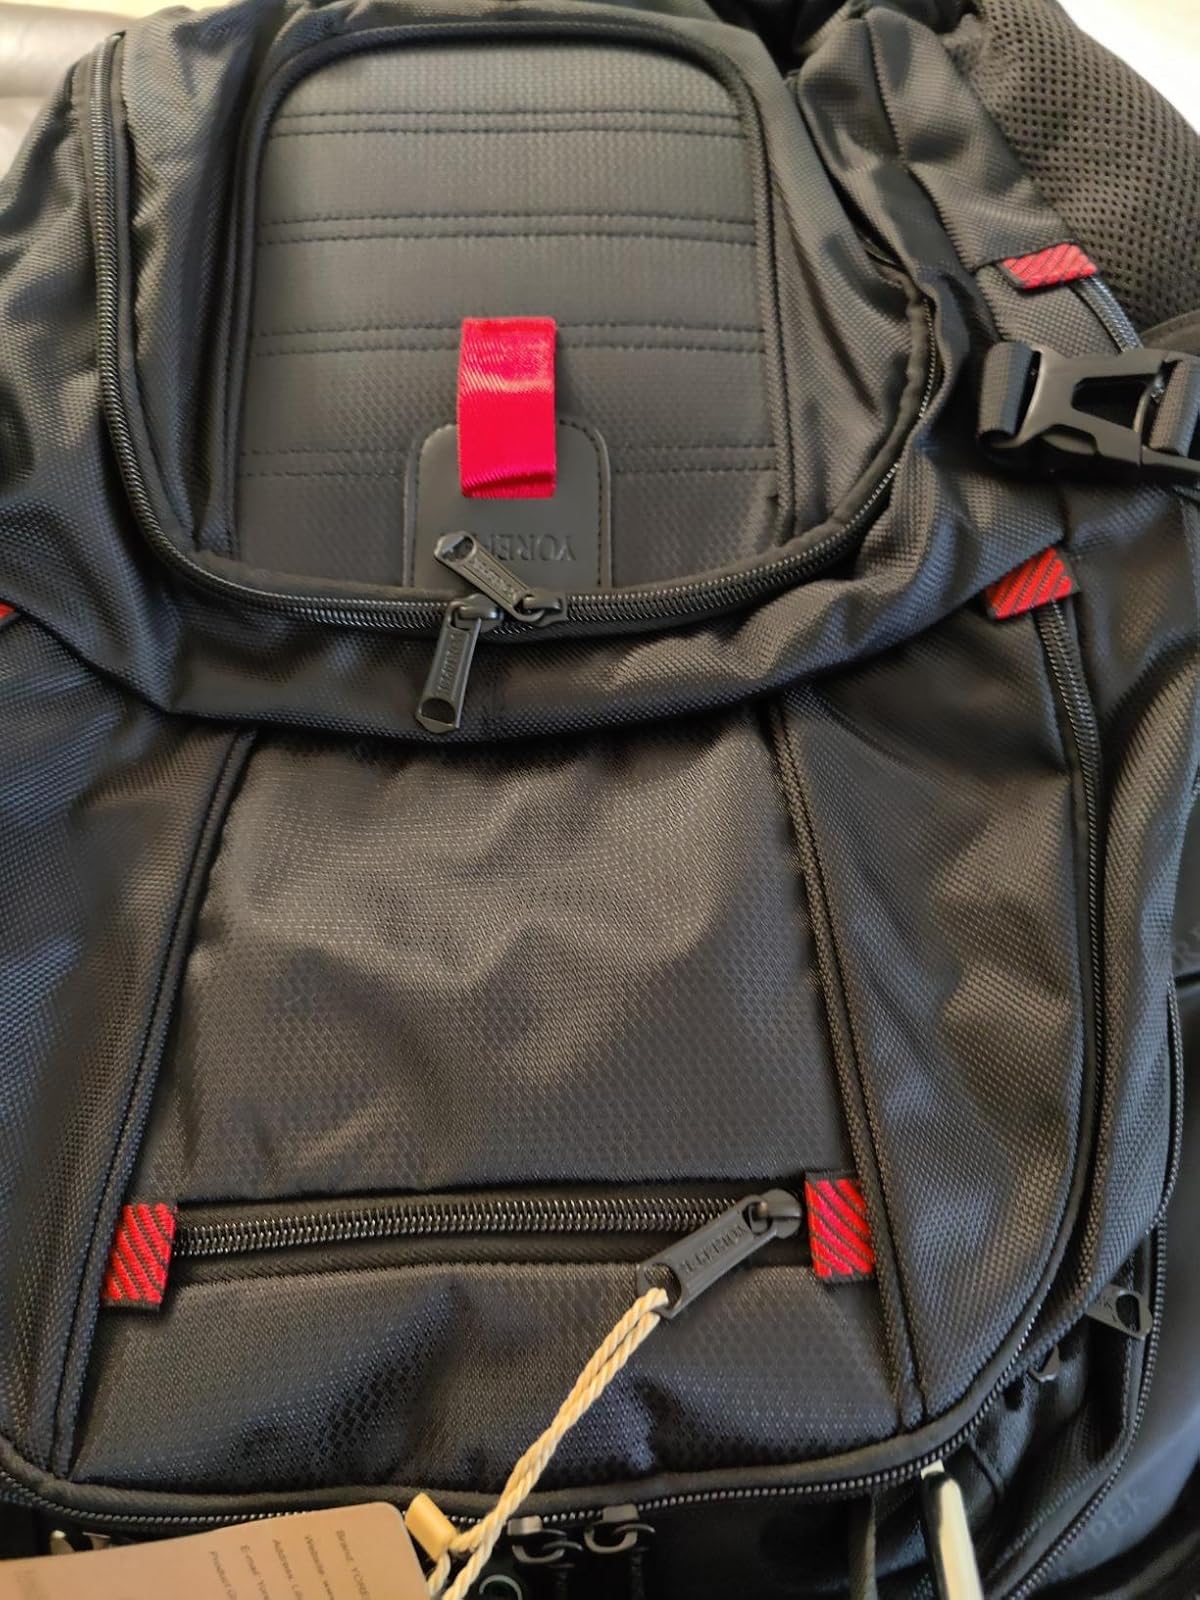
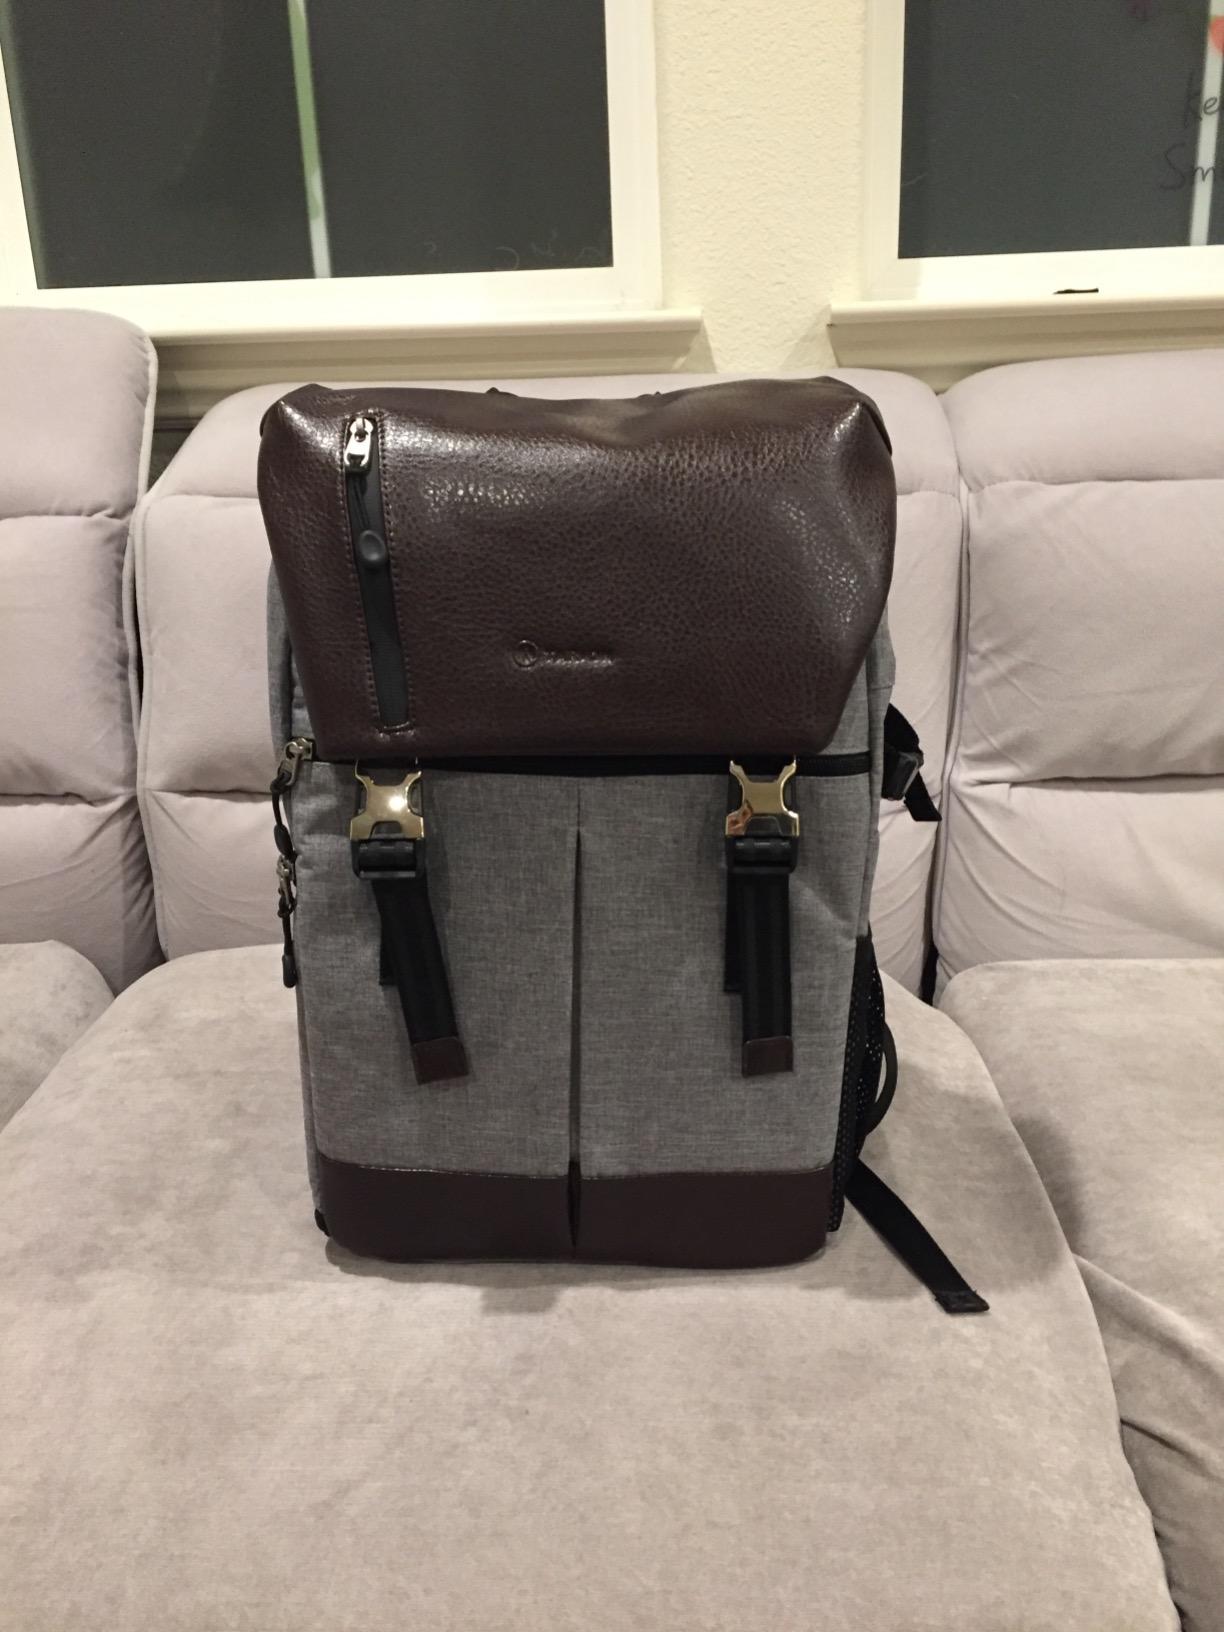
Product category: bag
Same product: no